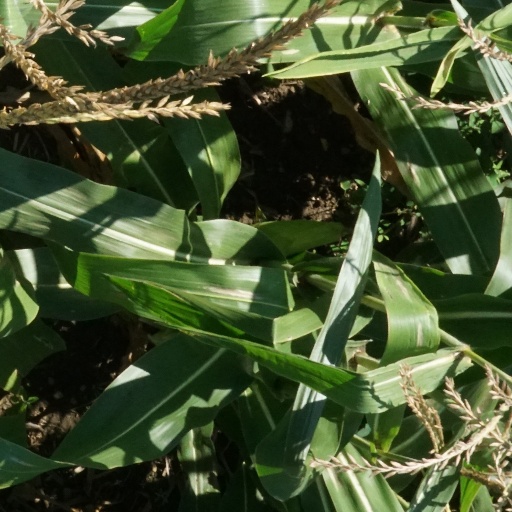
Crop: maize; corn